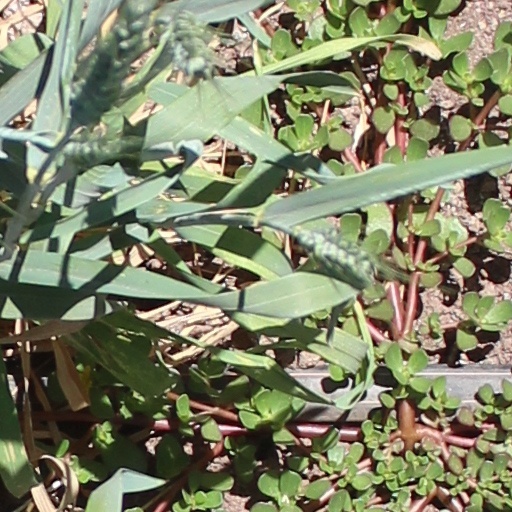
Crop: wheat